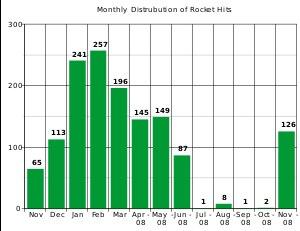
La guerre de Gaza est une opération militaire israélienne dans la bande de Gaza, qui débuta le samedi 27 décembre 2008 à 11 h 30 du matin UTC+2 en riposte à des attaques du Hamas, caractérisée d'abord par des raids aériens elle est suivie par une offensive terrestre lancée le 3 janvier 2009 vers 19 heures 30. L'objectif déclaré de l'armée israélienne est de mettre fin aux tirs de roquettes Qassam du Hamas lancés depuis la bande de Gaza sur les populations israéliennes, en particulier sur la ville voisine de Sderot, et à son réapprovisionnement en armement, en s'en prenant aux militants du Hamas et en détruisant des infrastructures qu'il utilise, en particulier les centaines de tunnels creusés sous la frontière entre la bande de Gaza et le Sinaï égyptien.